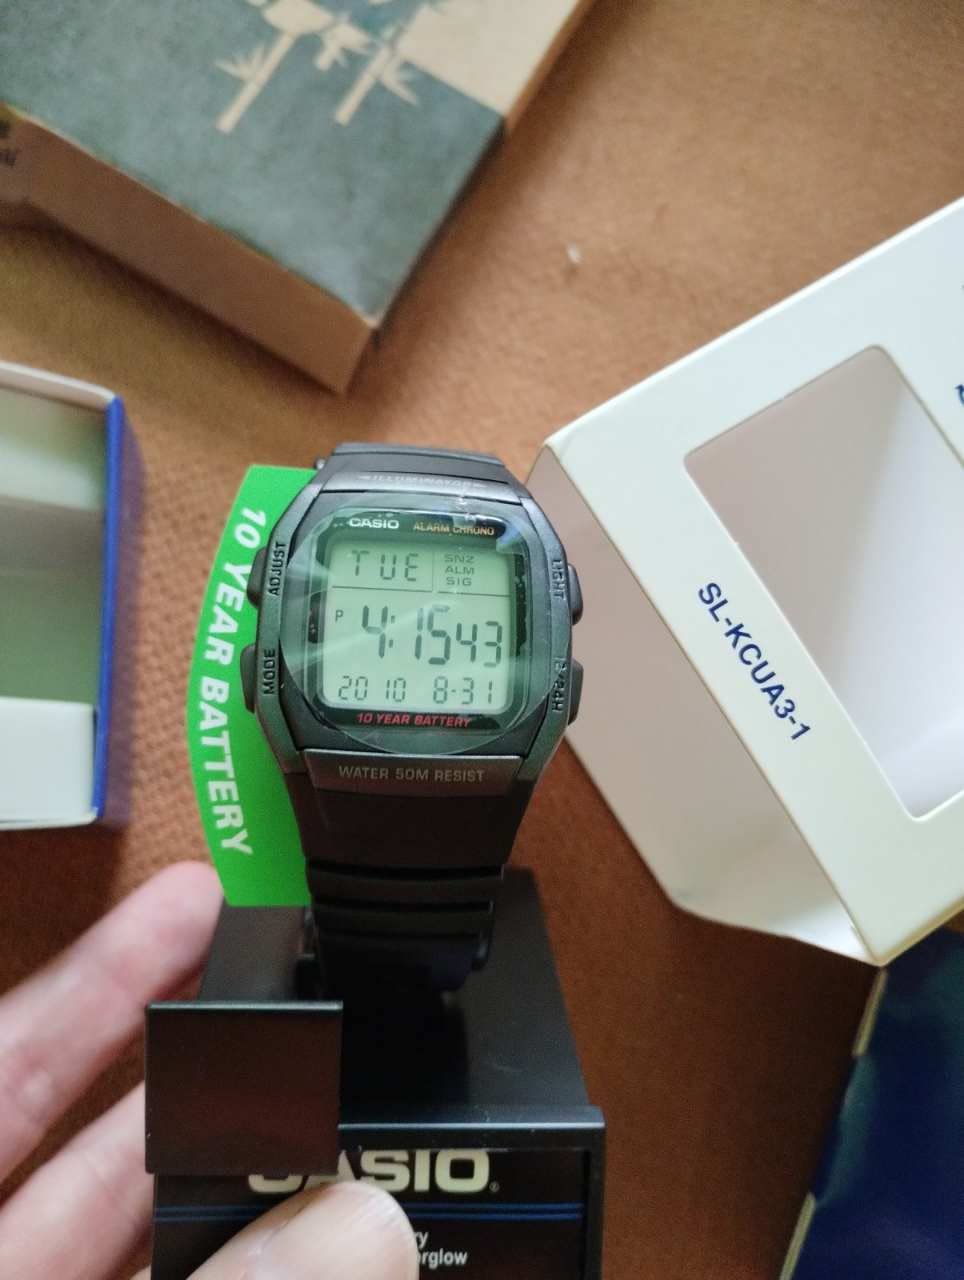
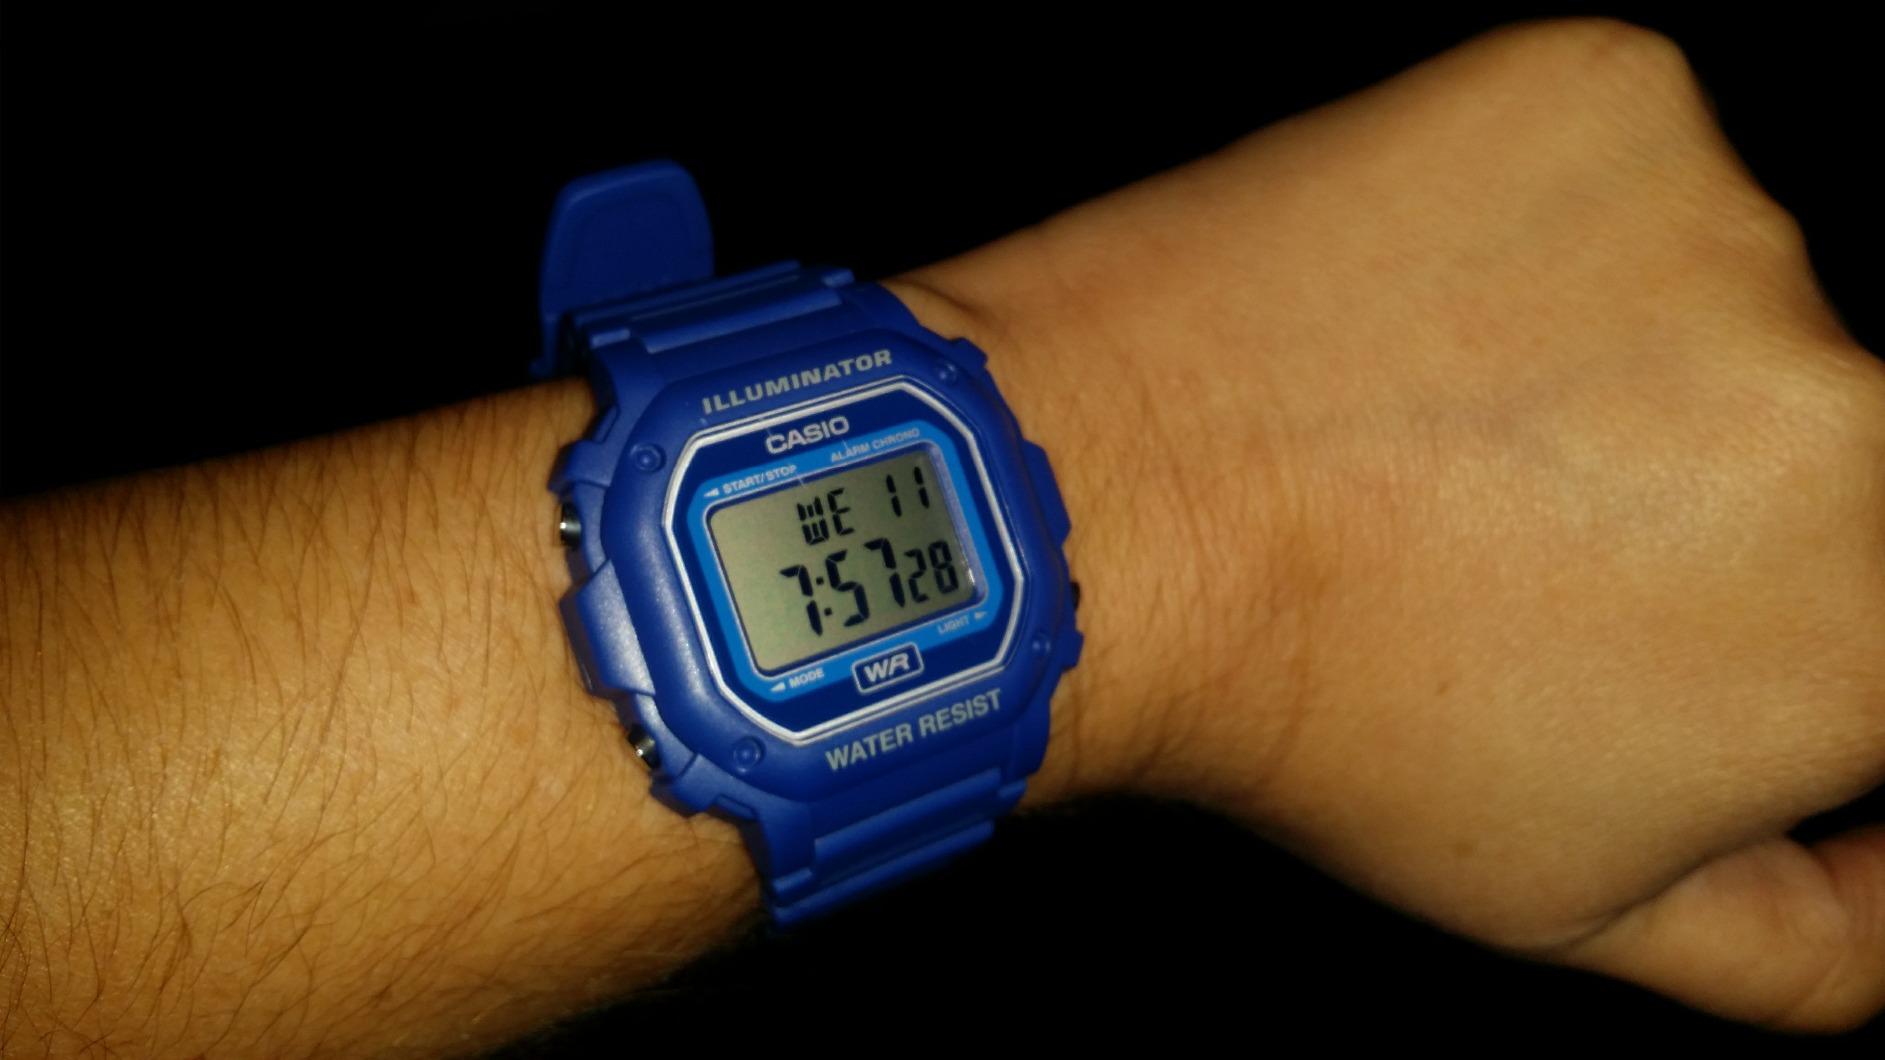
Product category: accessories_watch
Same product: no